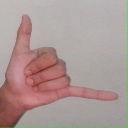
अक्षर: द